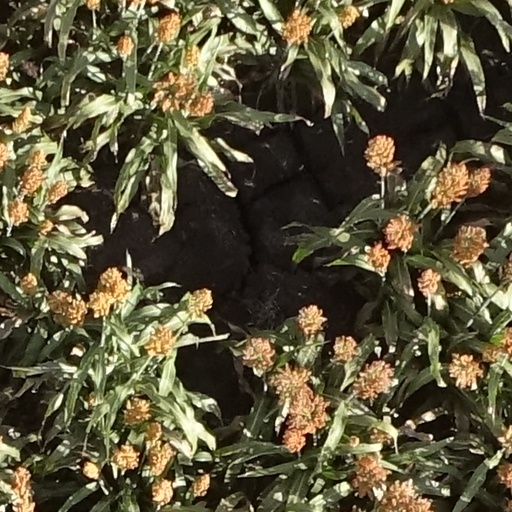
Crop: sorghum